Järve railway station

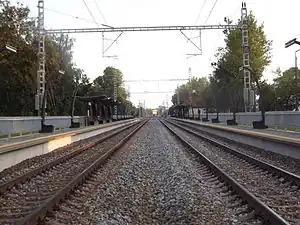
Järve railway station in 2013

Järve railway station is a railway station in the Kristiine district of Tallinn, Estonia. The station serves the Järve sub-district which has approximately 3000 residents.